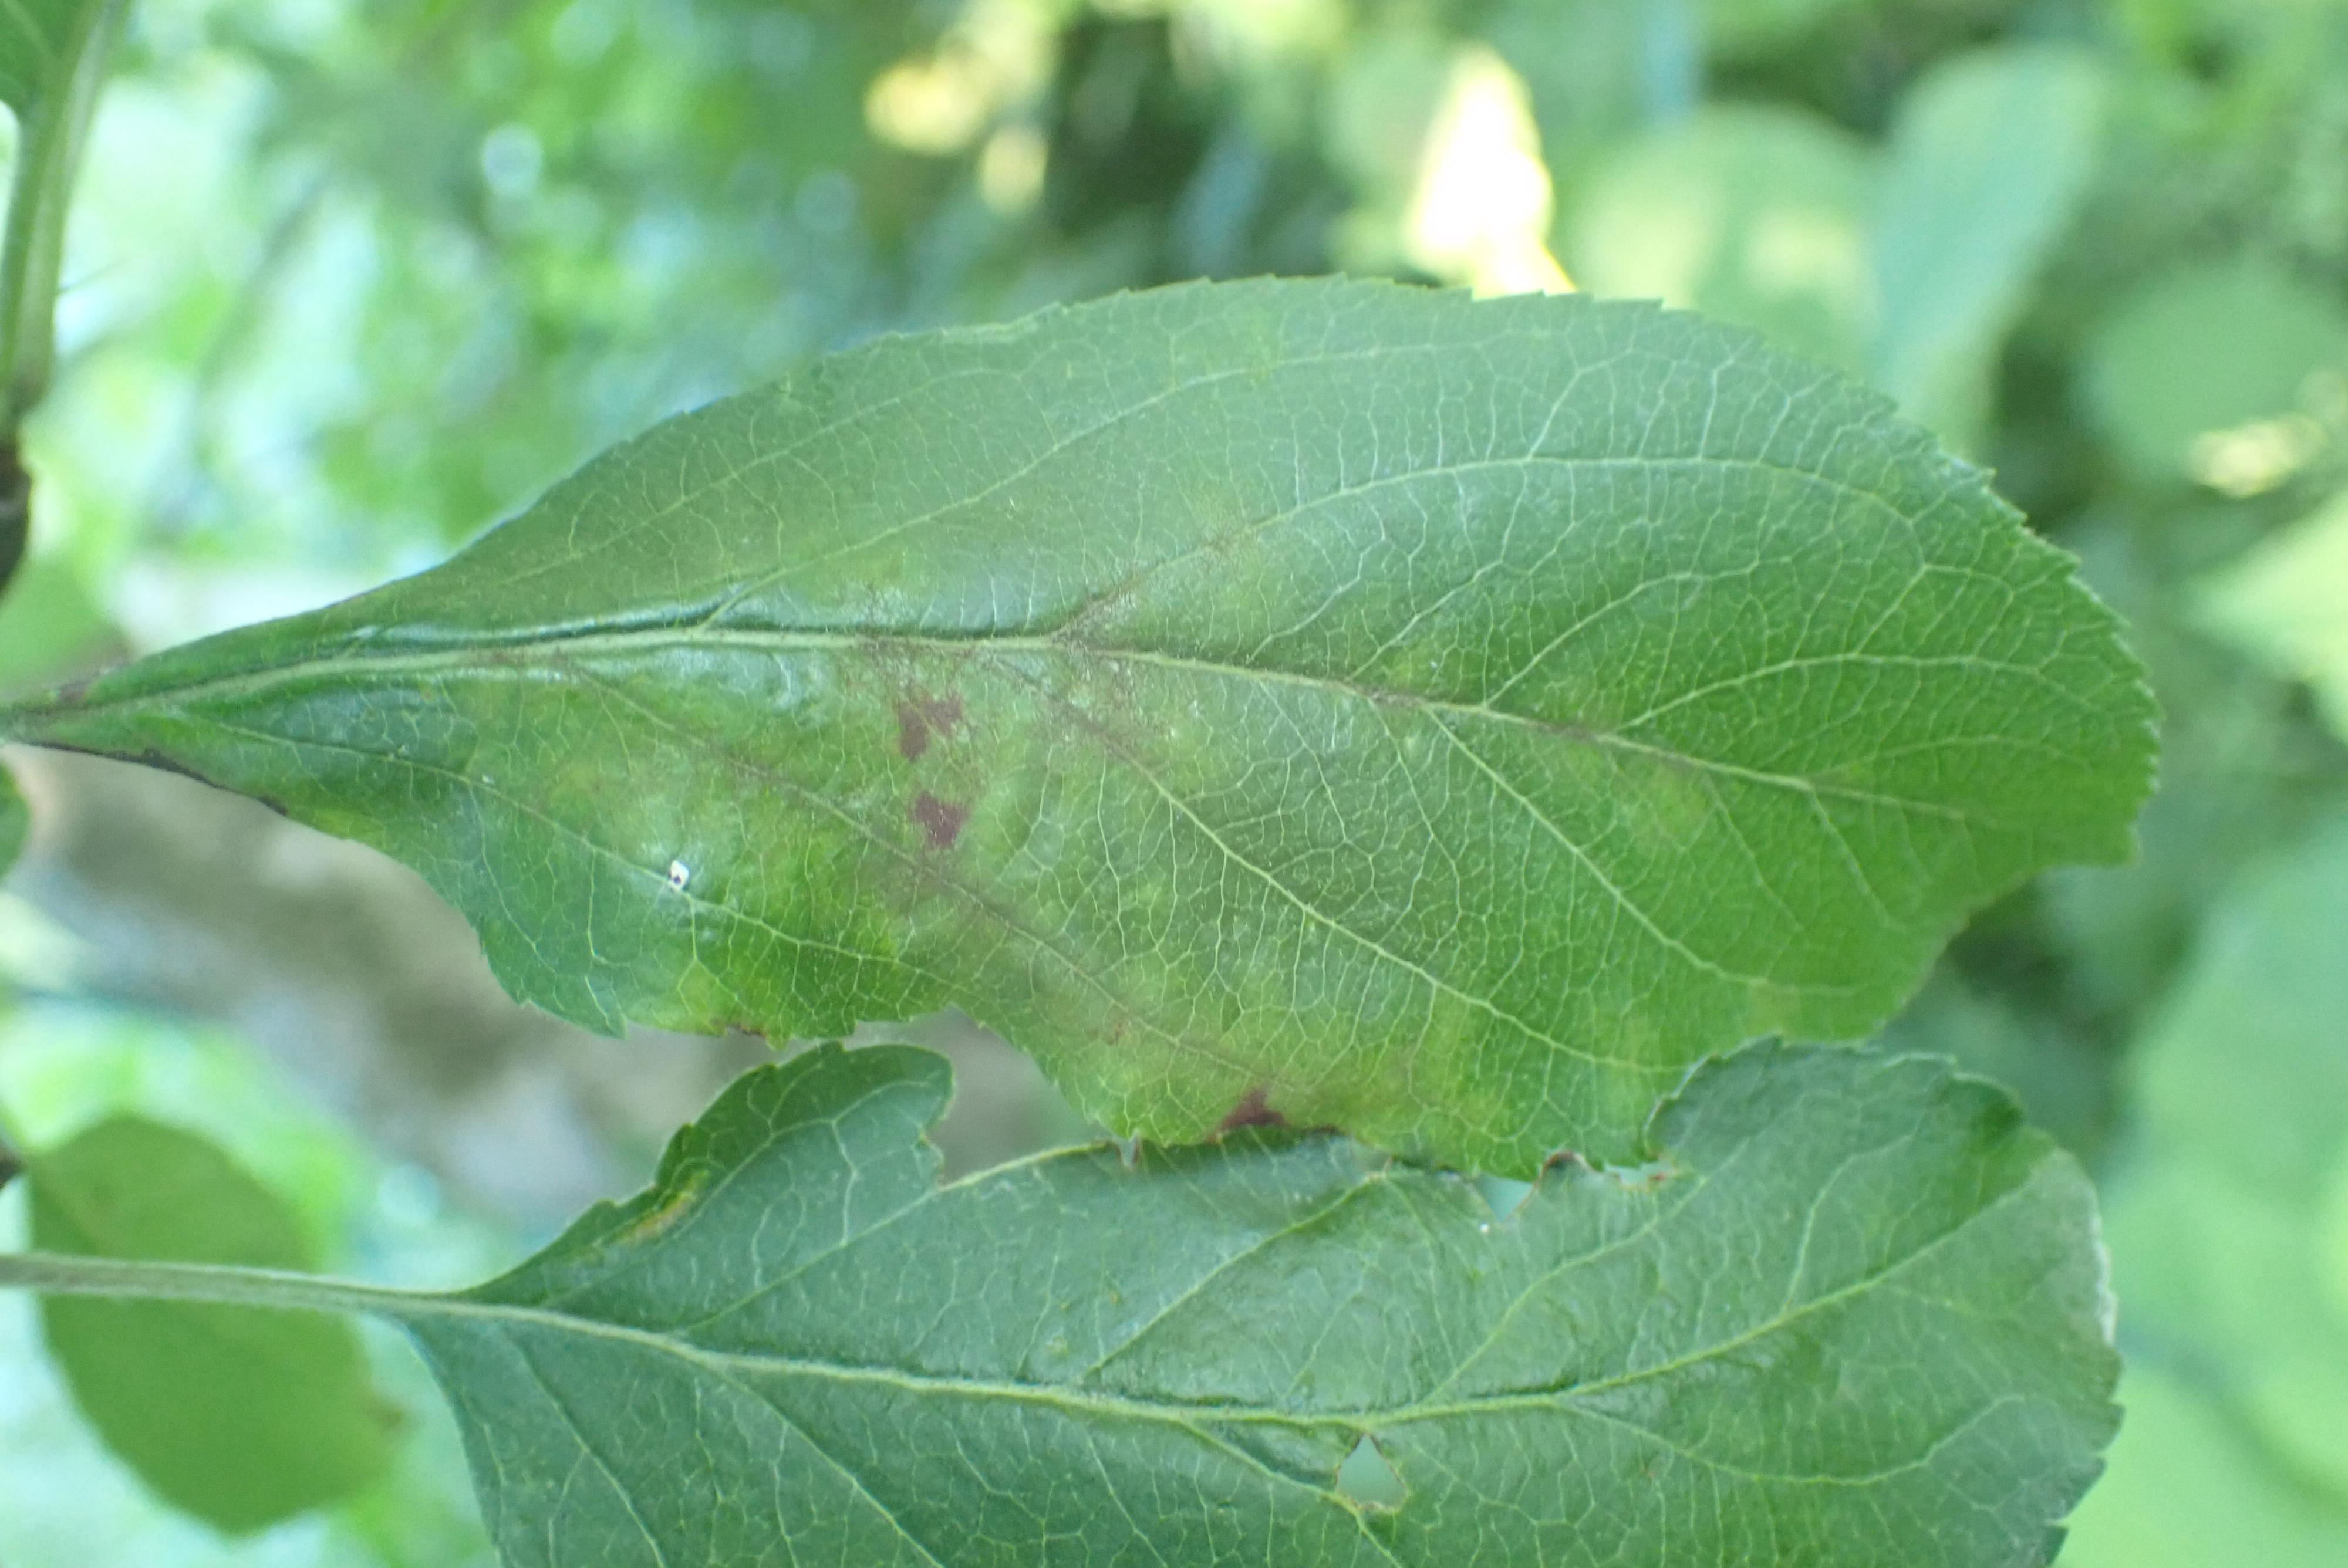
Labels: scab